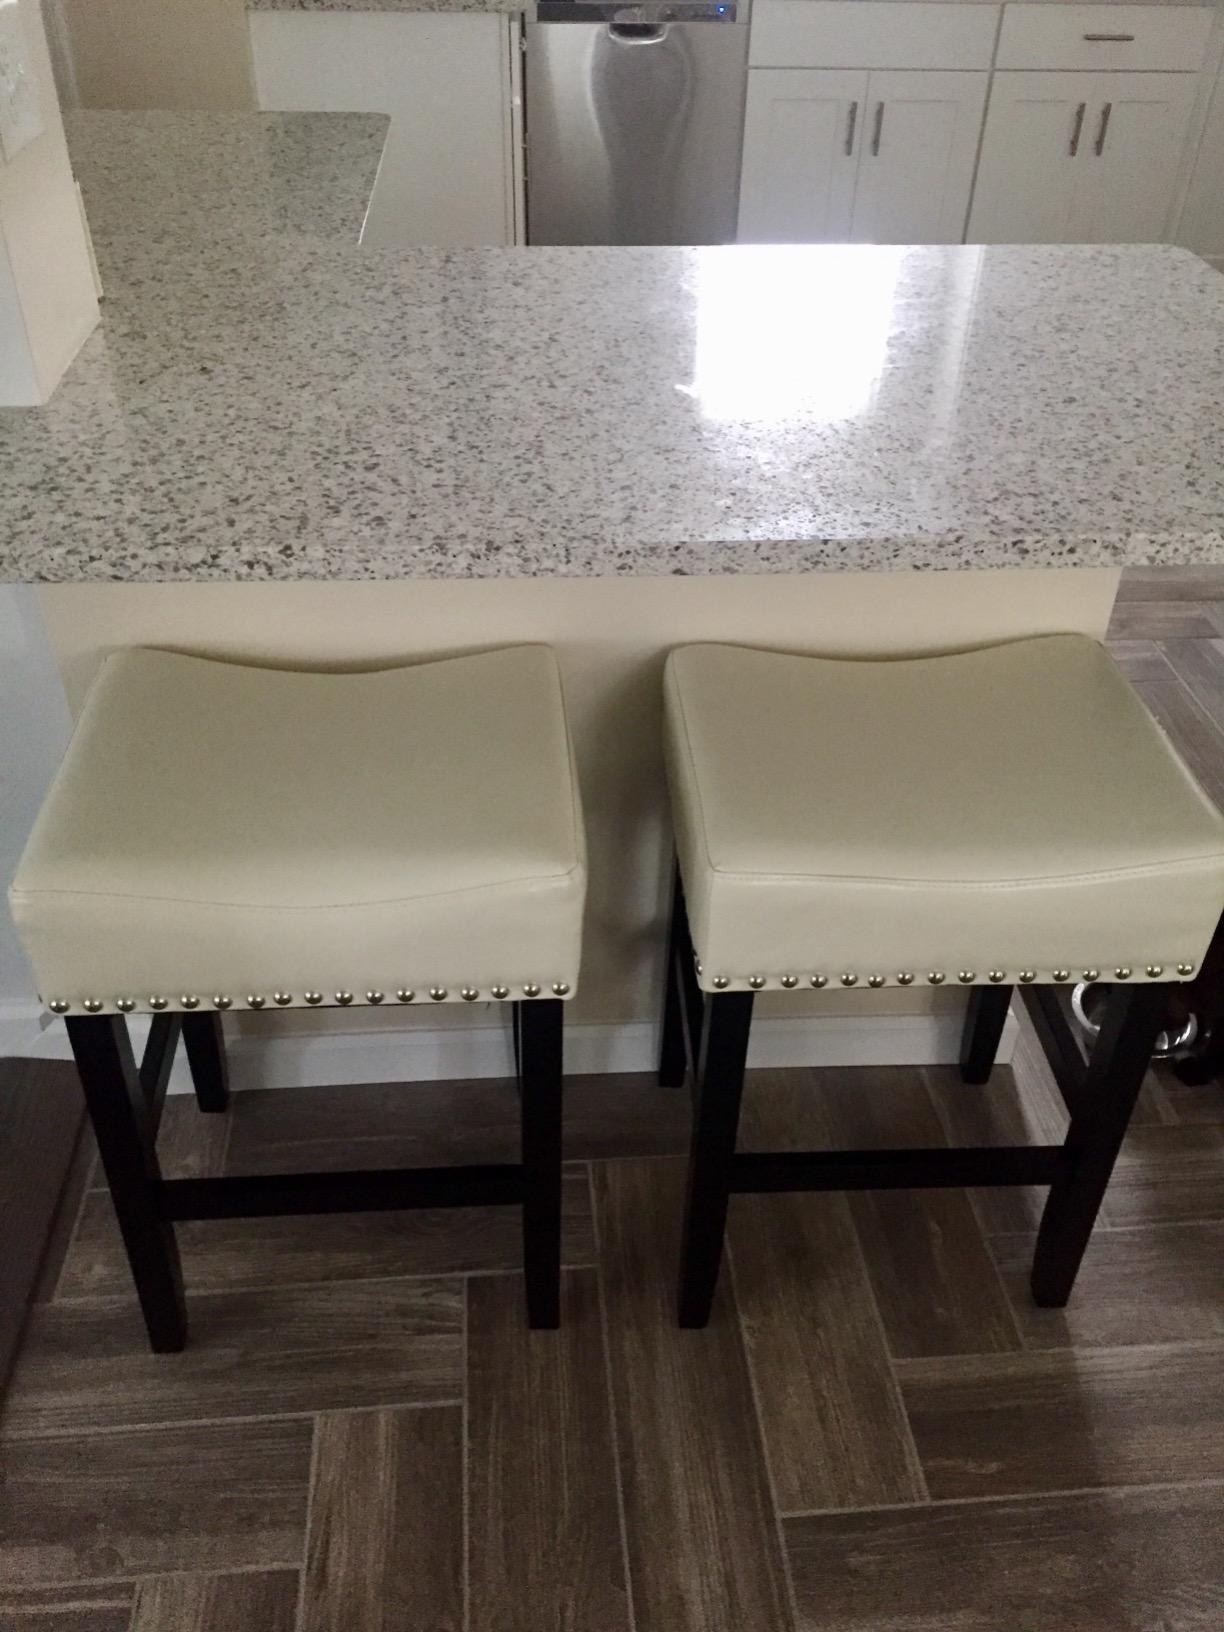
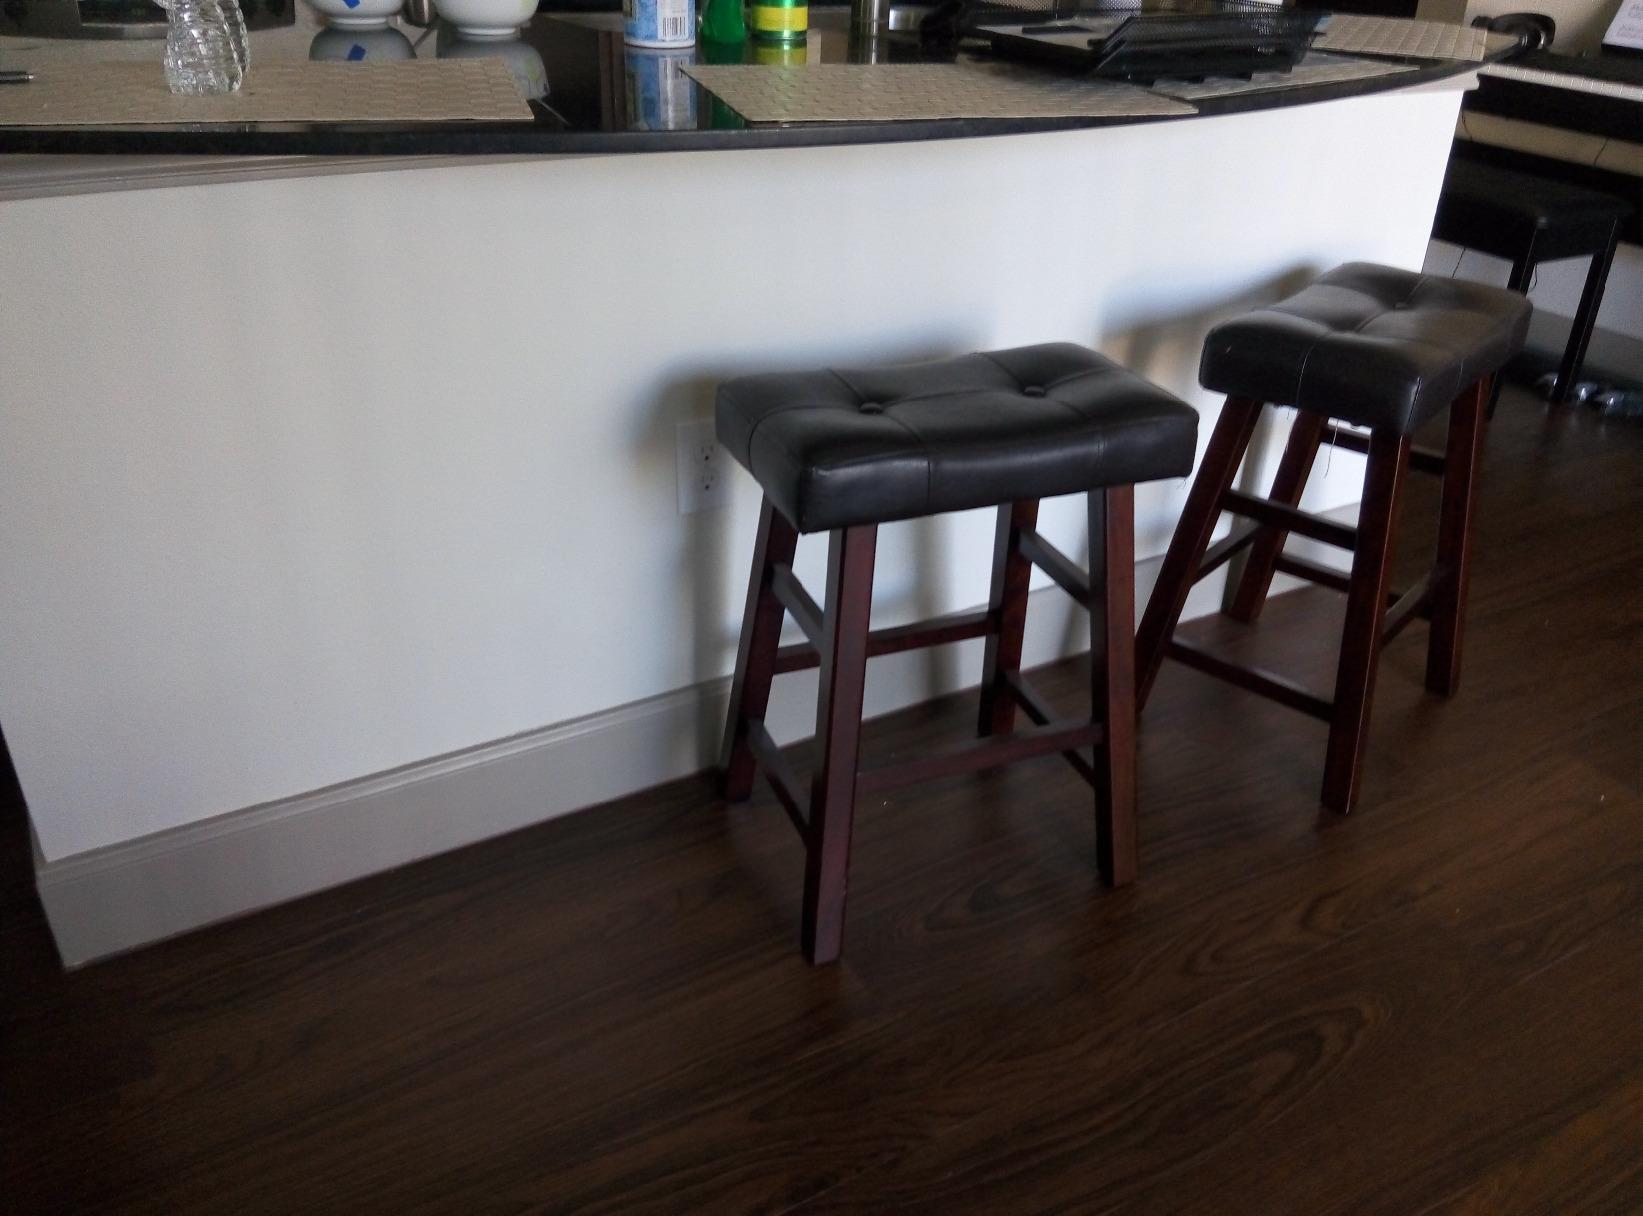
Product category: stool
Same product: no